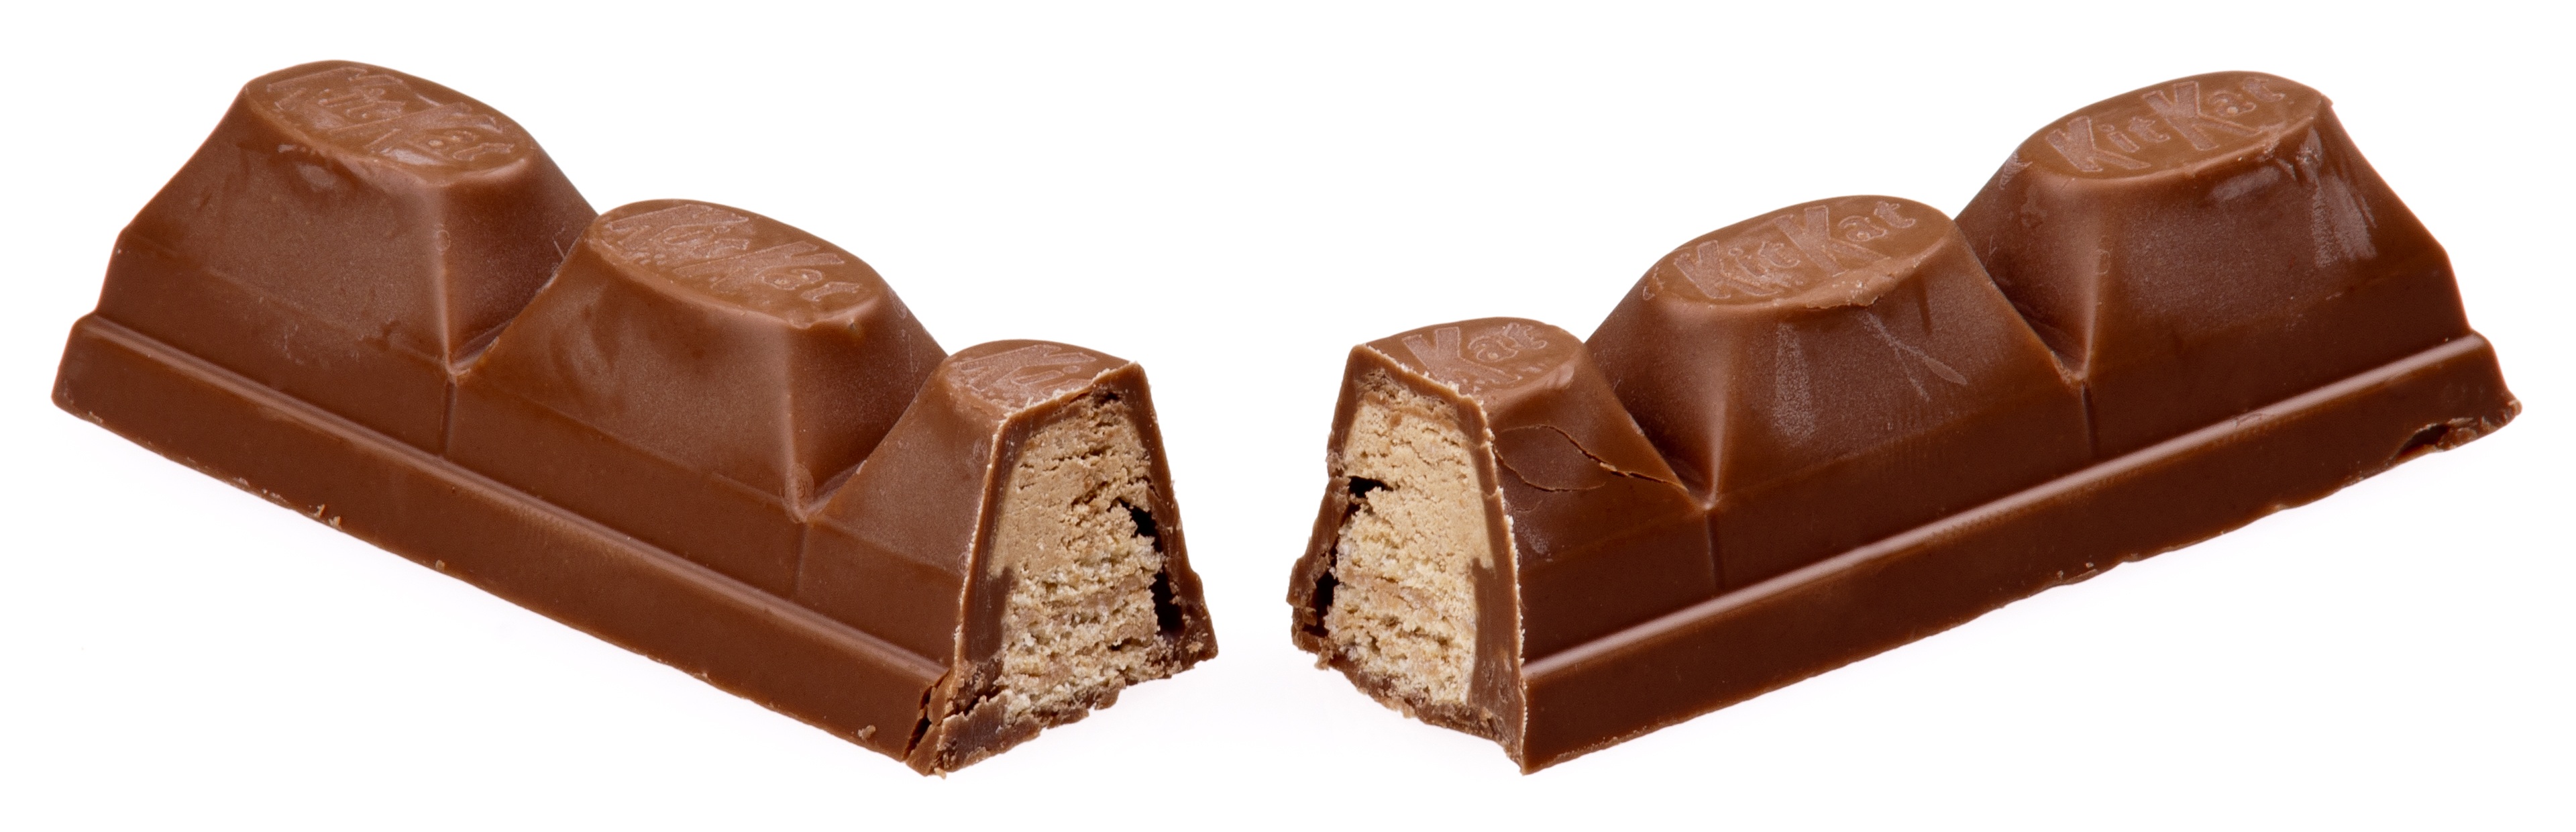
sweet, heart, food, chocolate, dessert, delicious, fudge, sugar, candy, kit, kat, diet, confectionery, senses, praline, unhealthy, bonbon, chocolate bar, chocolate truffle